Steam distillation

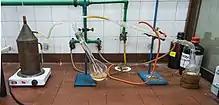
Steam distillation apparatus, showing aniline steam distillation

Steam distillation is a separation process that consists of distilling water together with other volatile and non-volatile components. The steam from the boiling water carries the vapor of the volatiles to a condenser; both are cooled and return to the liquid or solid state, while the non-volatile residues remain behind in the boiling container.